Answer in natural language. Considering the relative positions, is gray modern sofa with pillows above or below Television? Choose between the following options: above or below
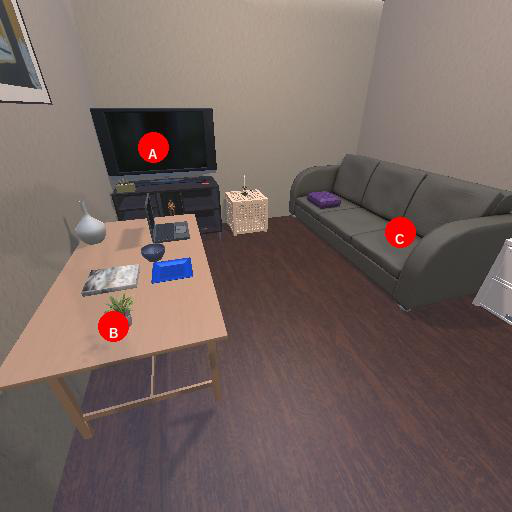
<answer>below</answer>